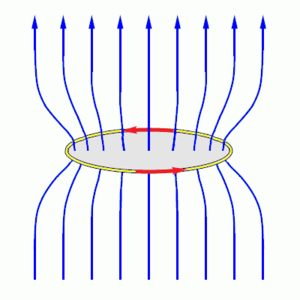
Les générateurs magnéto-cumulatifs sont des générateurs de hautes puissances pulsées fonctionnant par compression d'un flux magnétique à l'aide d'explosifs. La compression de flux électromagnétique sans explosif est aussi possible, par l'action directe des forces de Lorentz sur un conducteur traversé par un très fort courant électrique : voir Z-pinch.